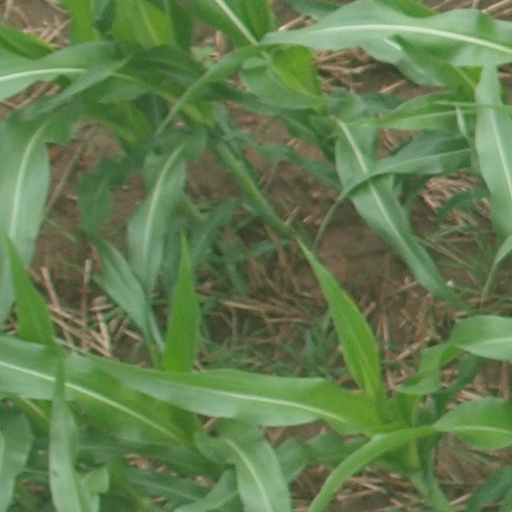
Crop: maize; corn